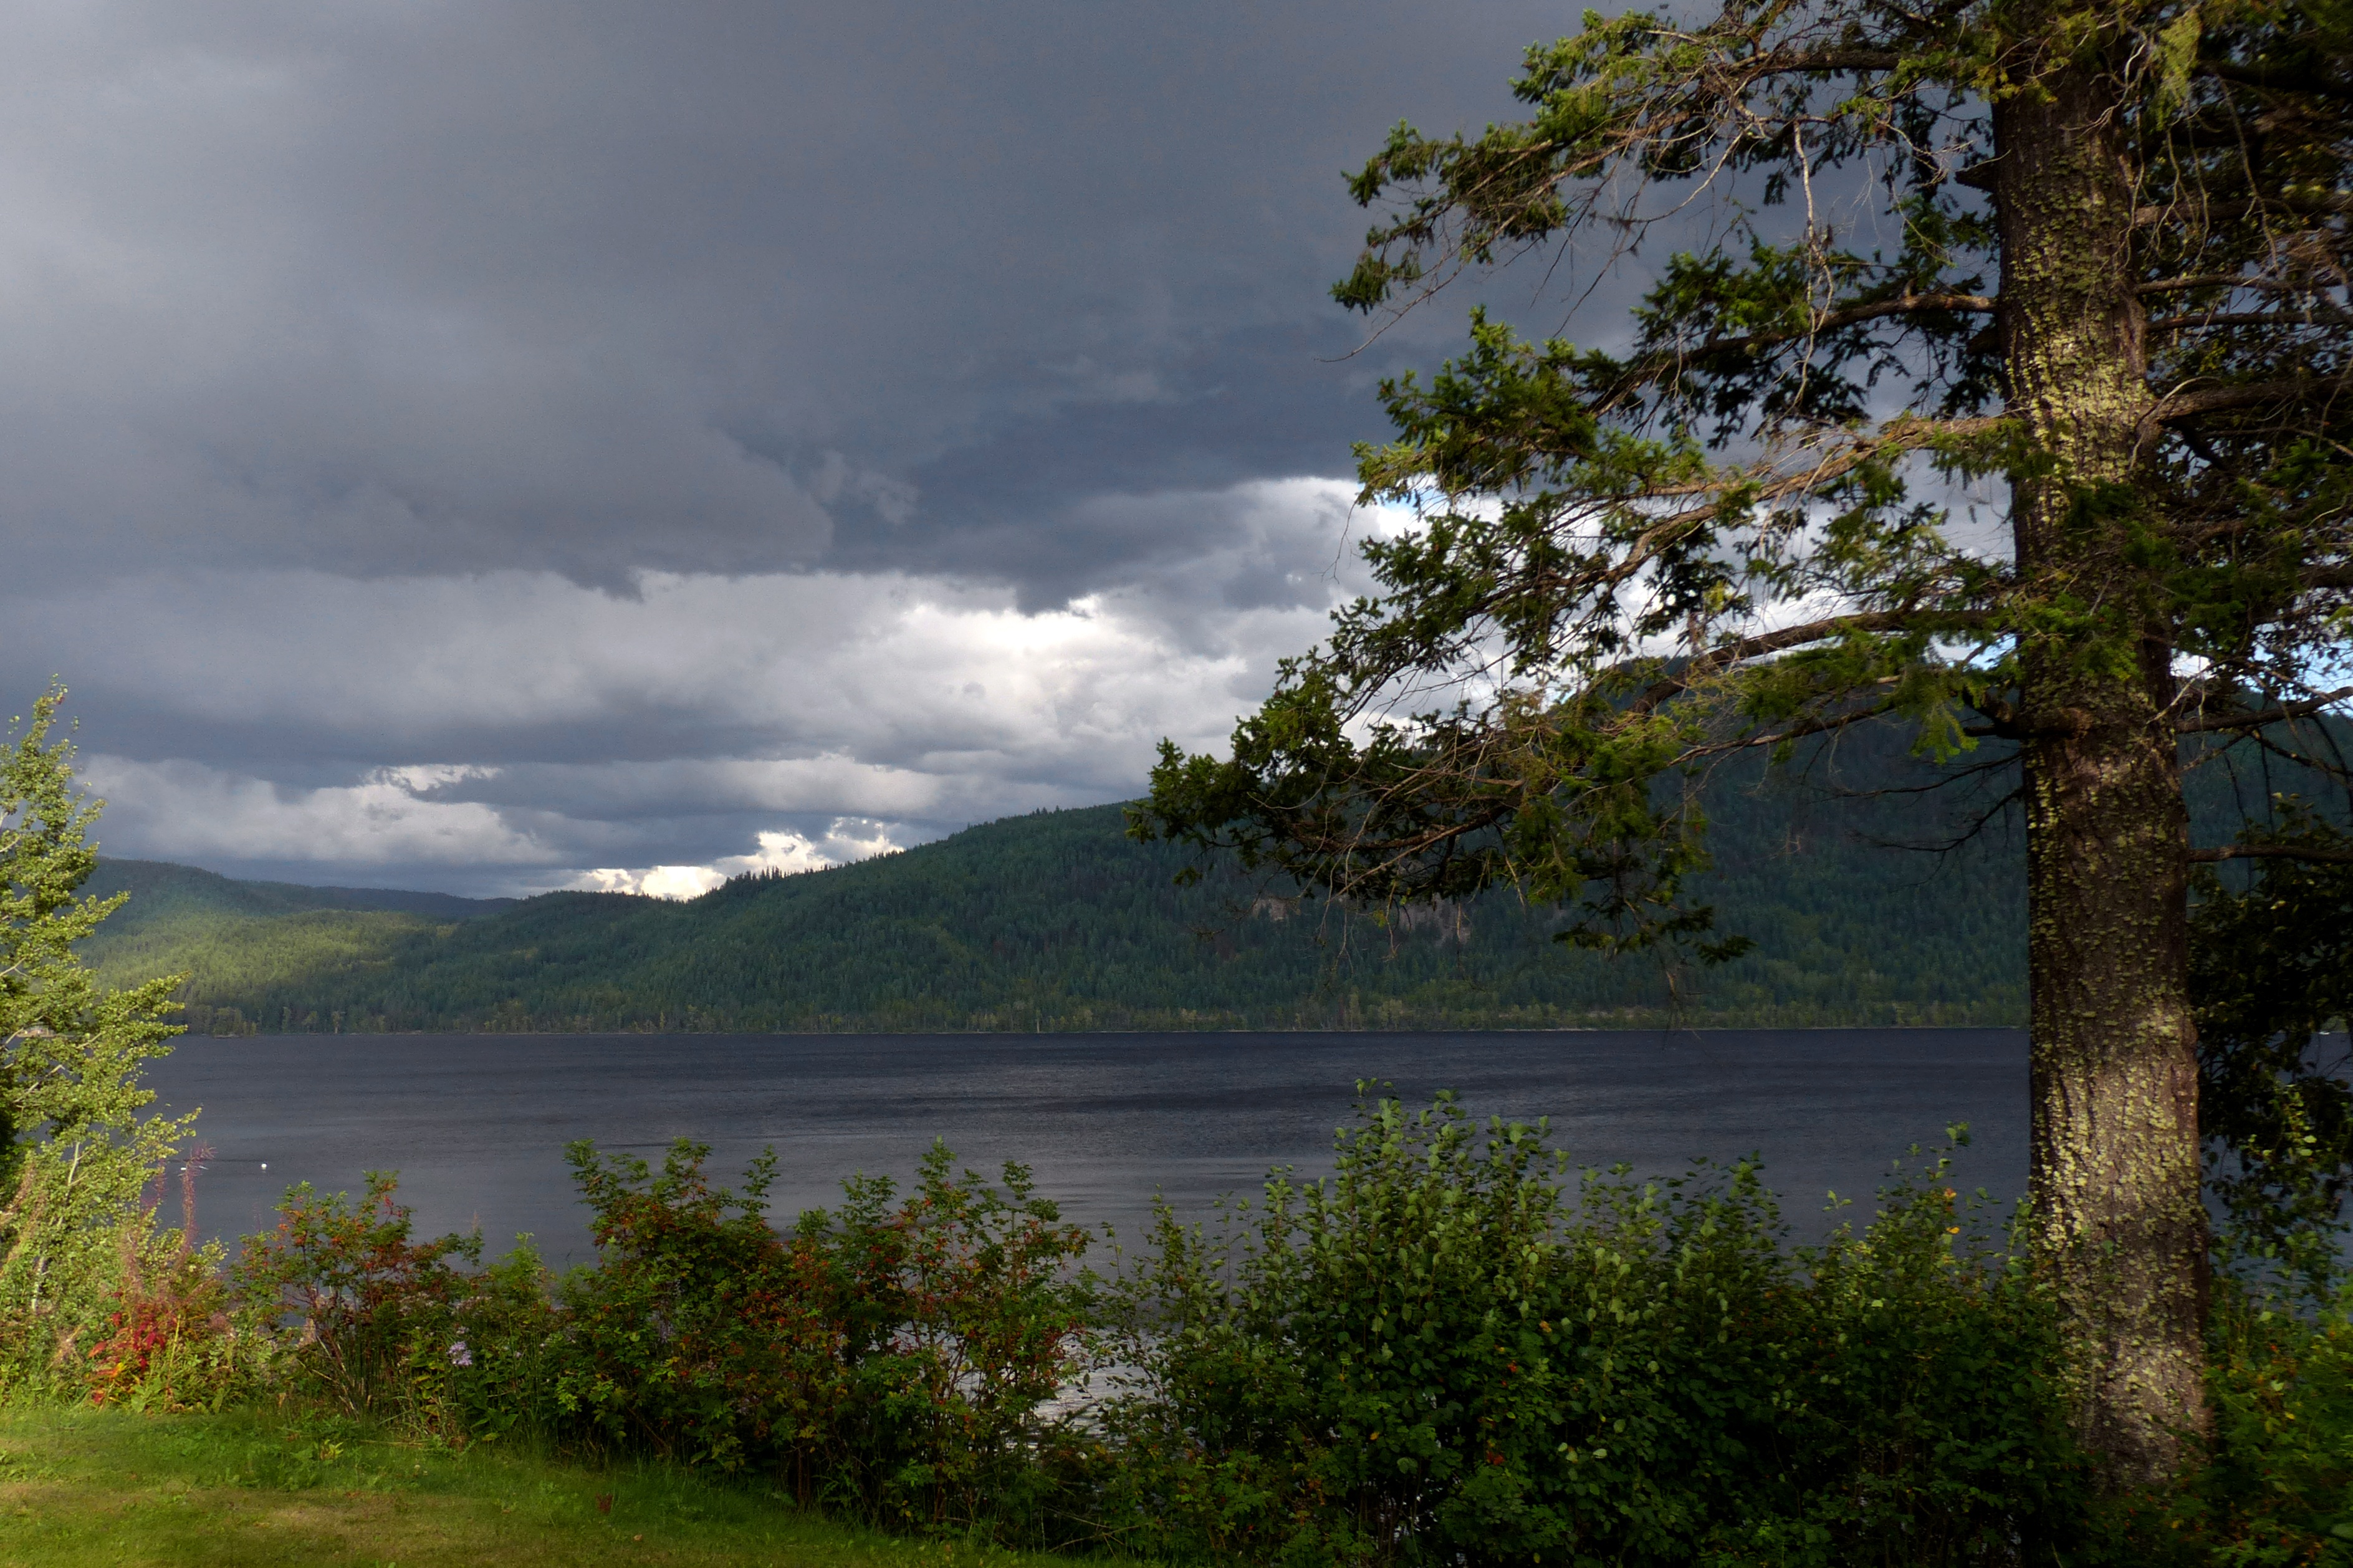
landscape, tree, water, nature, wilderness, cloud, sky, morning, lake, moody, summer, dark, reflection, natural, scenery, weather, overcast, reservoir, canada, stormy, climate, thunderstorm, scene, dramatic, loch, rural area, british columbia, canim lake, atmospheric phenomenon, woody plant